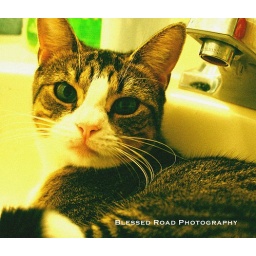
My cat loves to sleep curled up in the bathroom sink...I guess it's just her size.